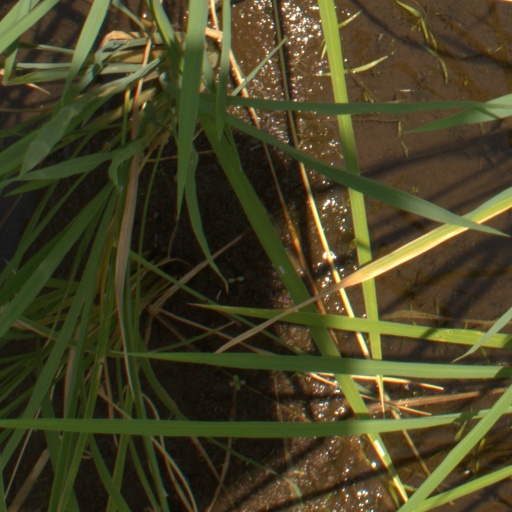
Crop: rice